The Comedy (film)

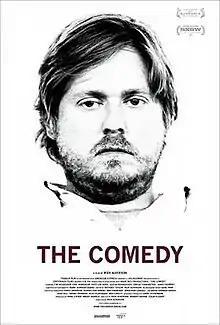
Theatrical release poster

The Comedy is a 2012 American drama film co-written, co-edited, and directed by Rick Alverson, and starring Tim Heidecker, Eric Wareheim, James Murphy, and Gregg Turkington. The film was executive produced by David Gordon Green, Danny McBride, Jody Hill, Darius Van Arman, and Larry Fessenden.